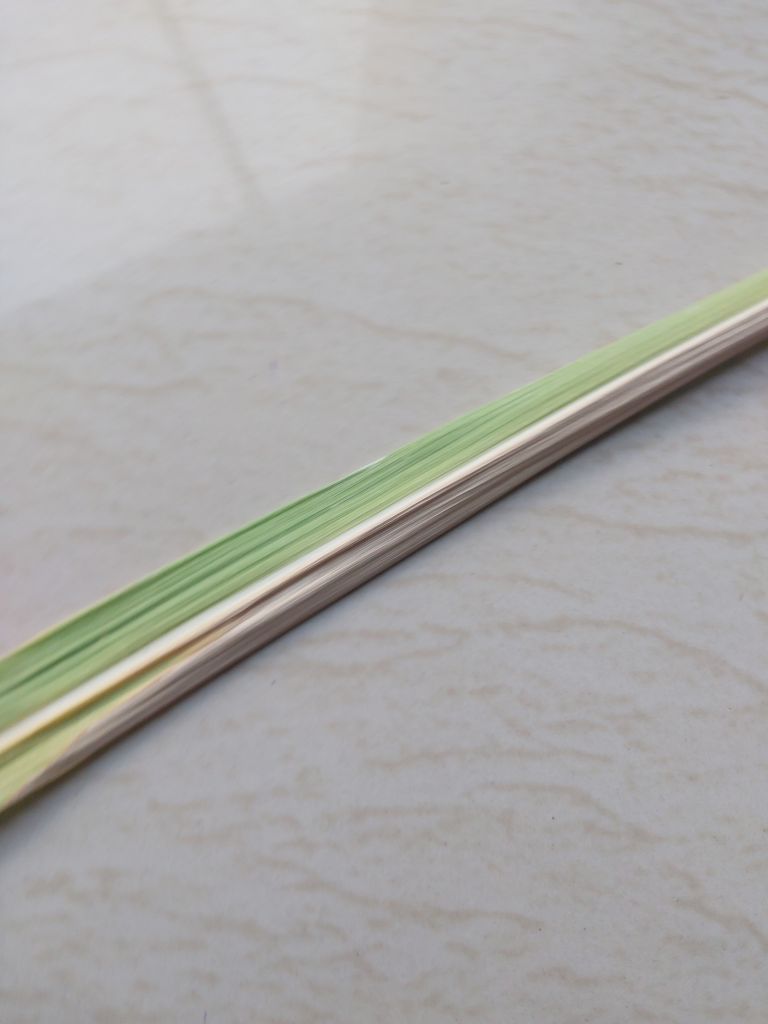
Label: Banded Chlorosis